People's Uprising rally

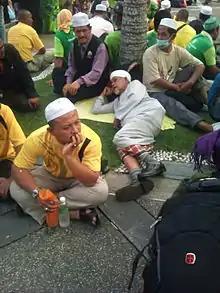
Participants taking a rest.

According to different estimates, there were about 100,000 to 150,000 people who attended the rally, which was quite peaceful compared to the previous rallies. Many of the rallygoers gathered at various points of the city before making their way to Stadium Merdeka where the rally organisers conducted several speeches in support of their ideals.